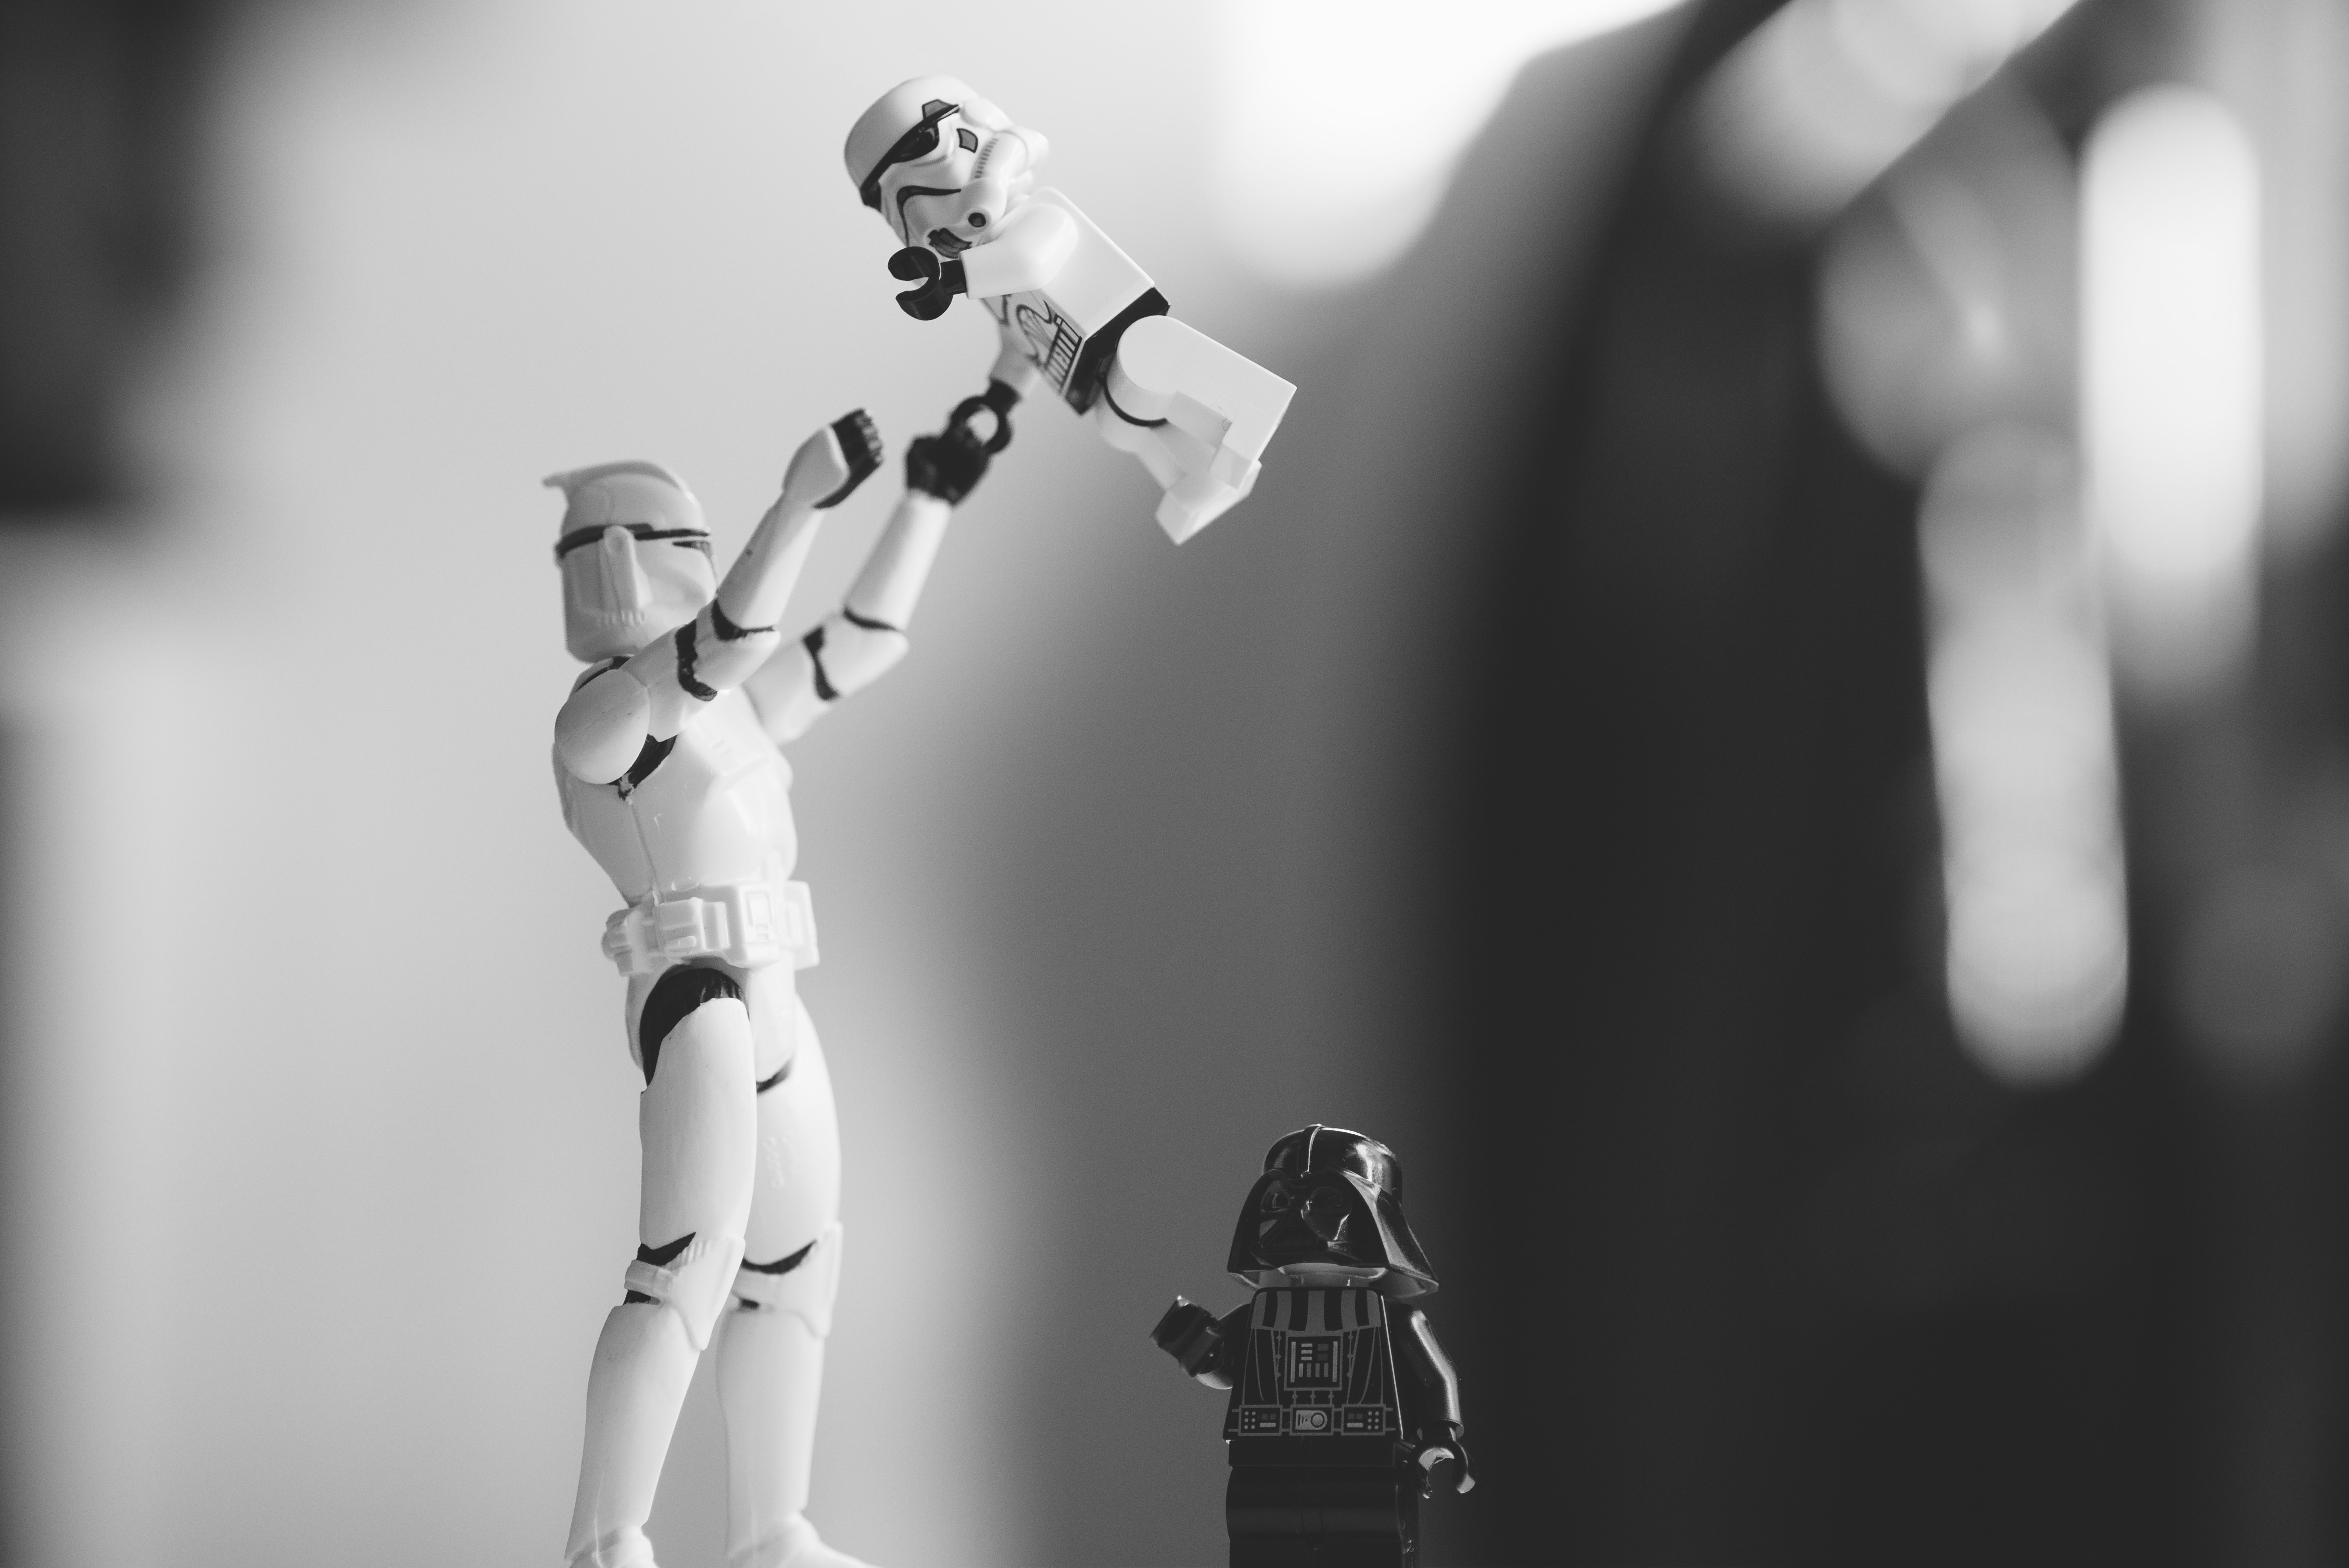
hand, black and white, white, photography, black, monochrome, close up, star wars, photograph, toys, lego, figures, characters, storm trooper, darth vader, monochrome photography